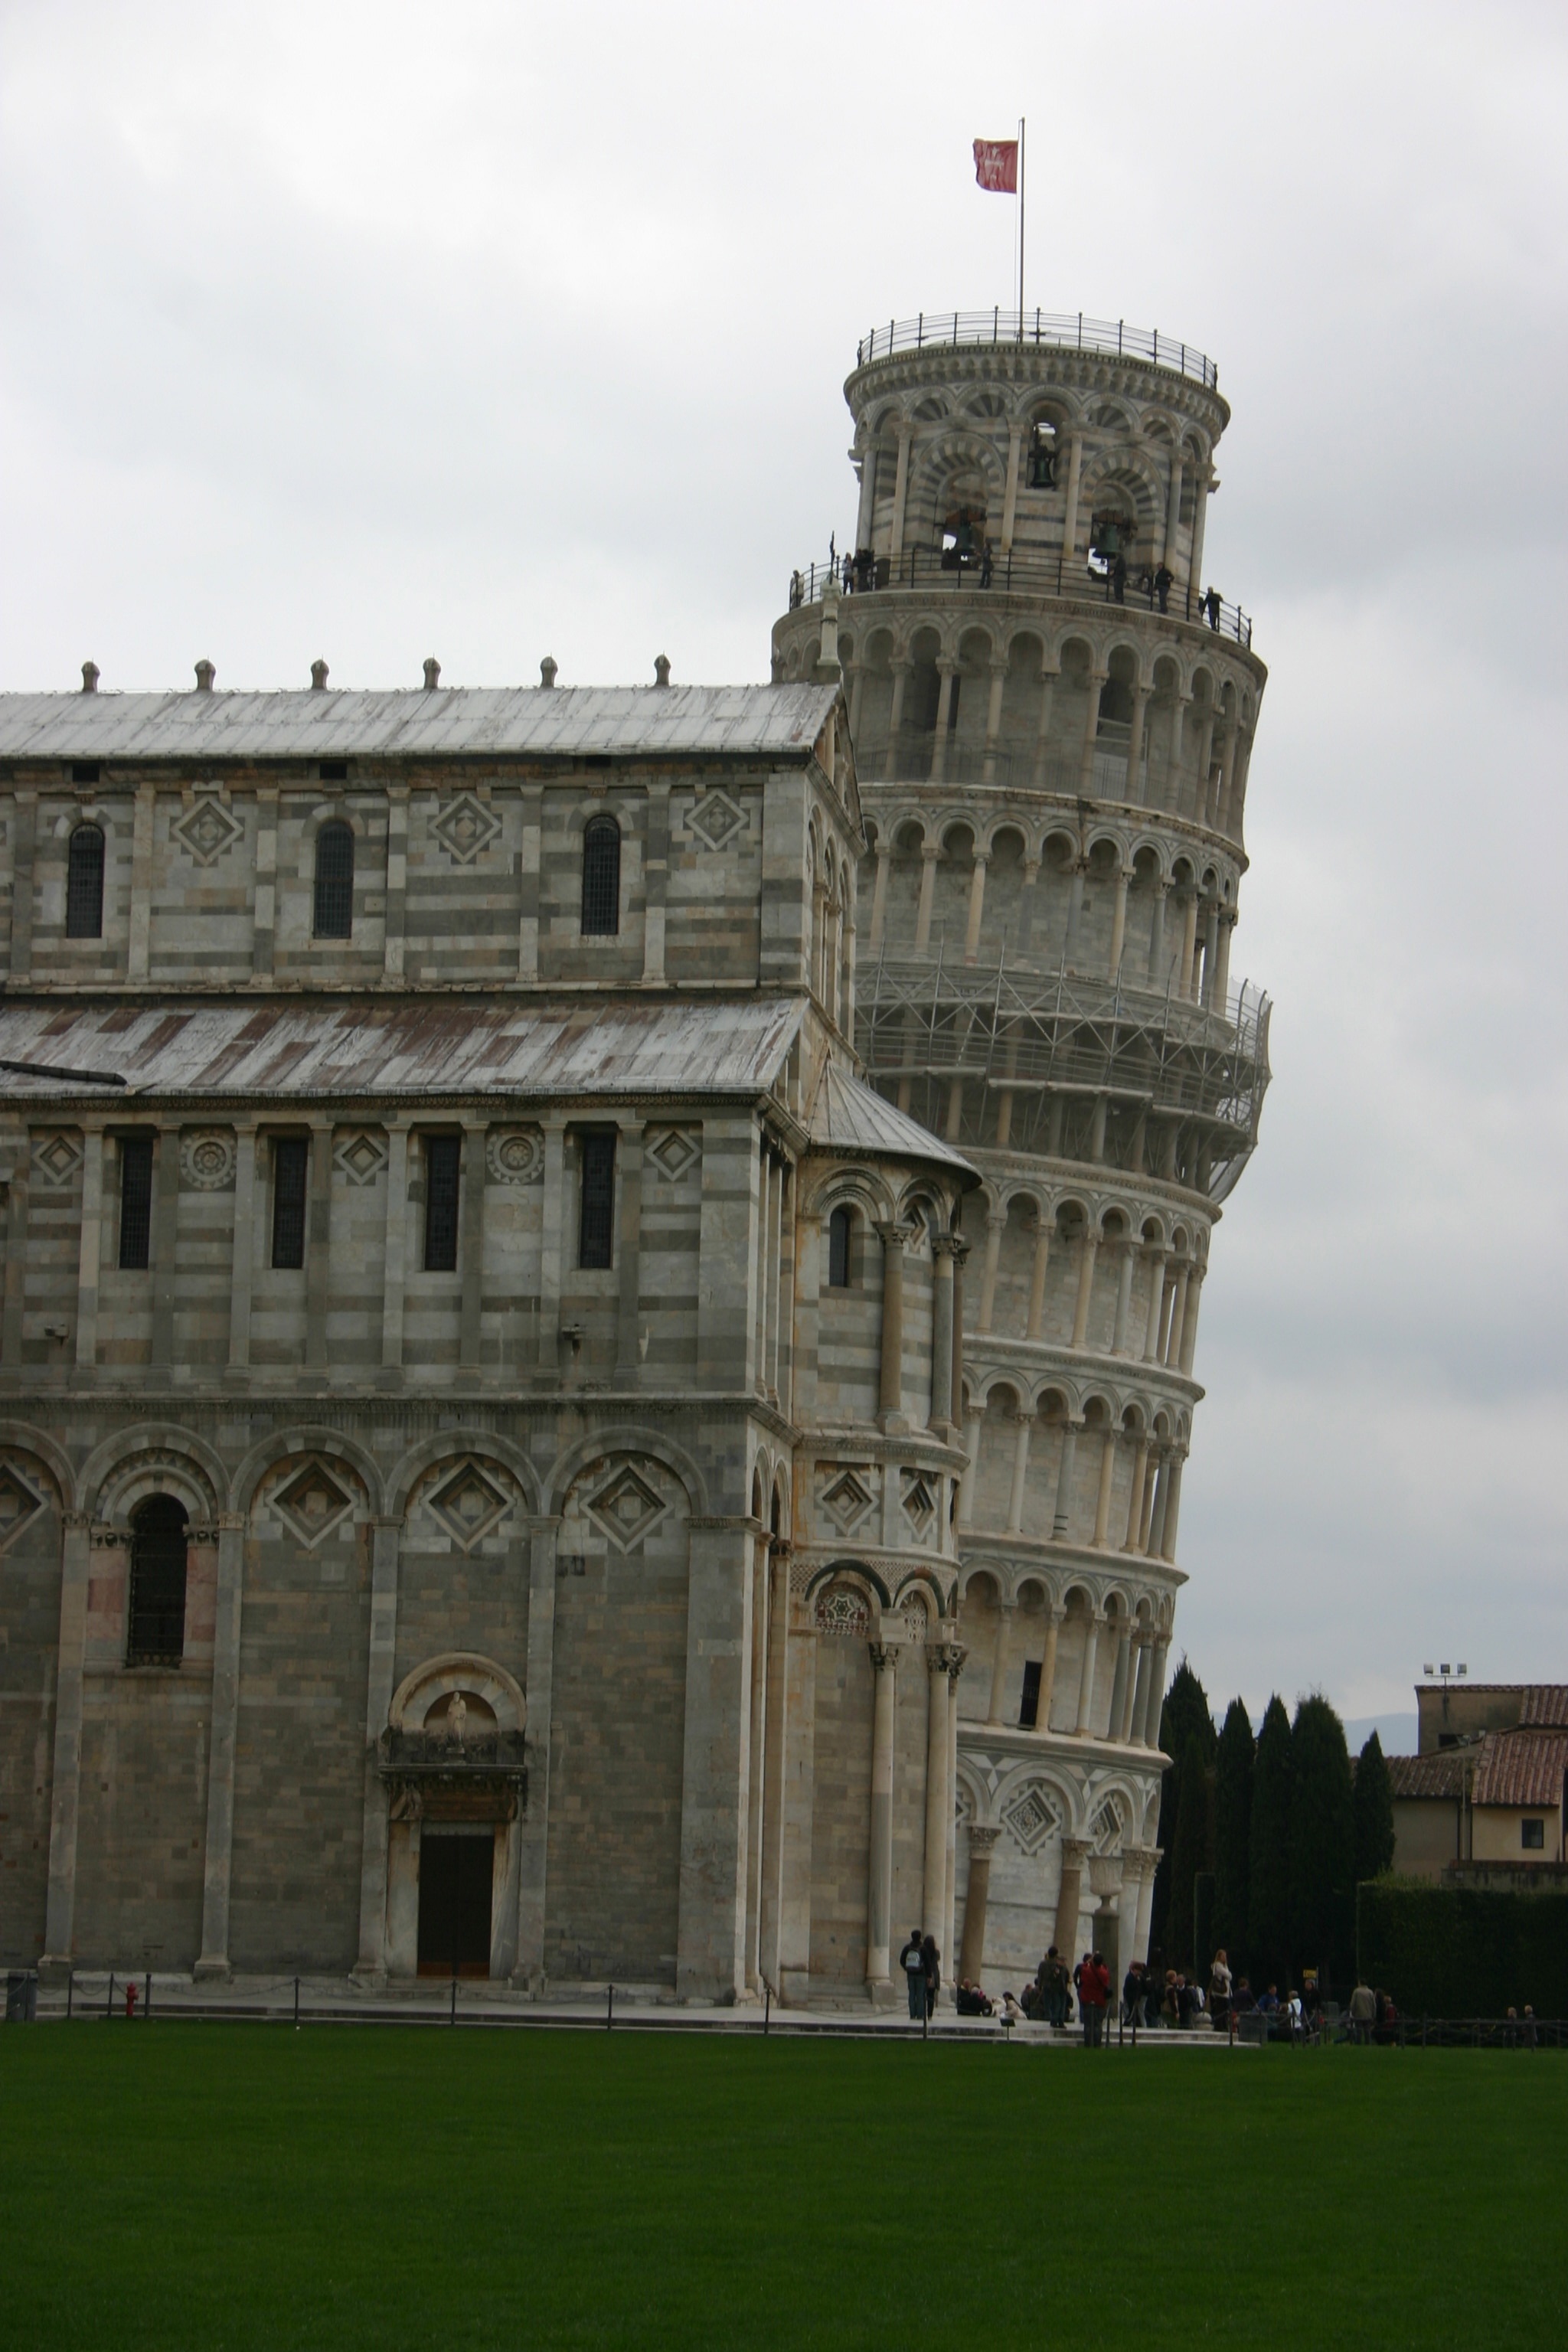
architecture, building, chateau, palace, tower, landmark, fortification, pisa, florence, leaning tower, ancient history